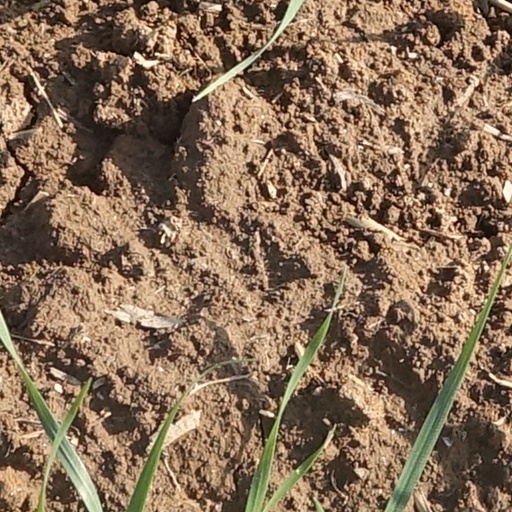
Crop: wheat